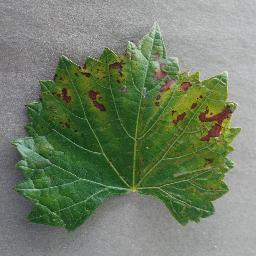
Label: Grape___Esca_(Black_Measles)